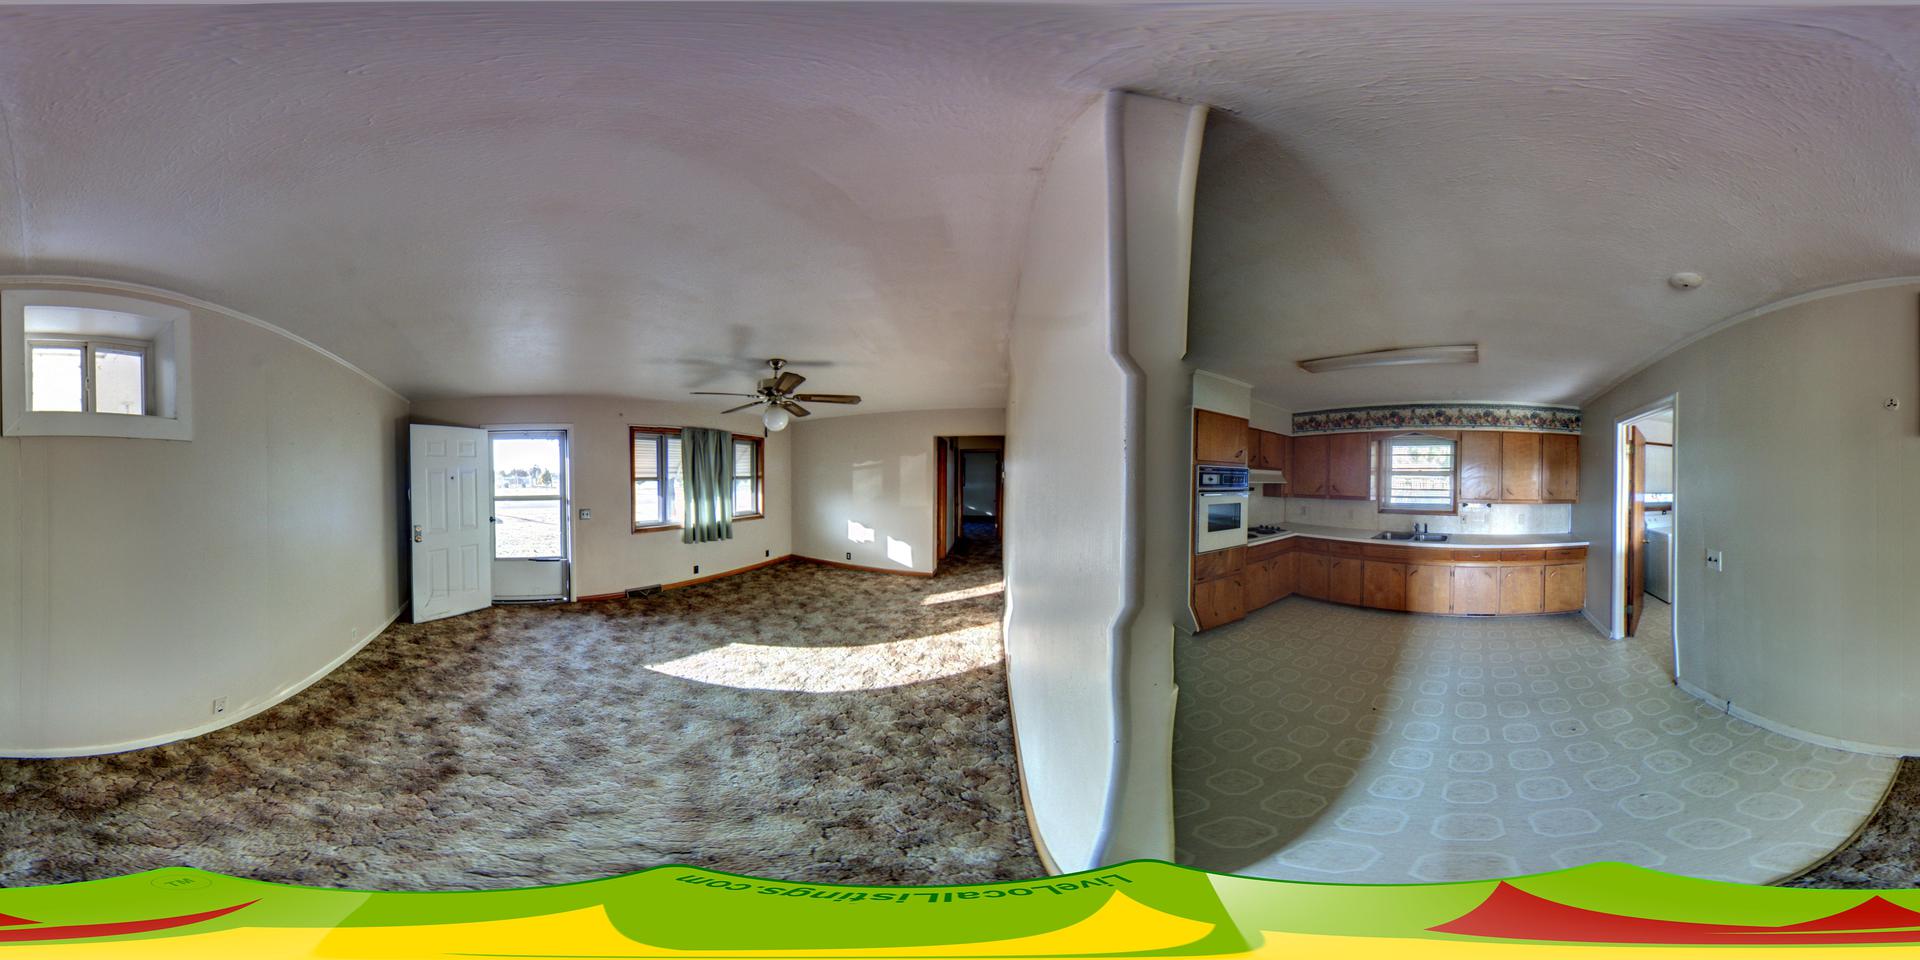
Referred object: Green curtains

Referred object: the brass ceiling fan with globe light

Referred object: Turn right, and you'll see the built-in oven next to the sink